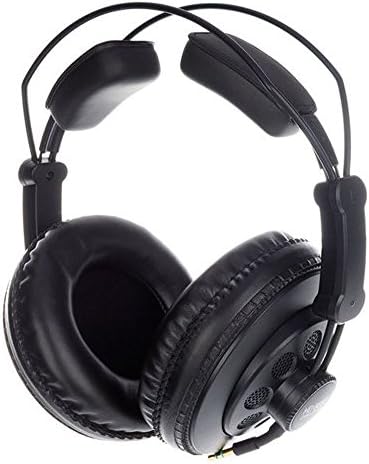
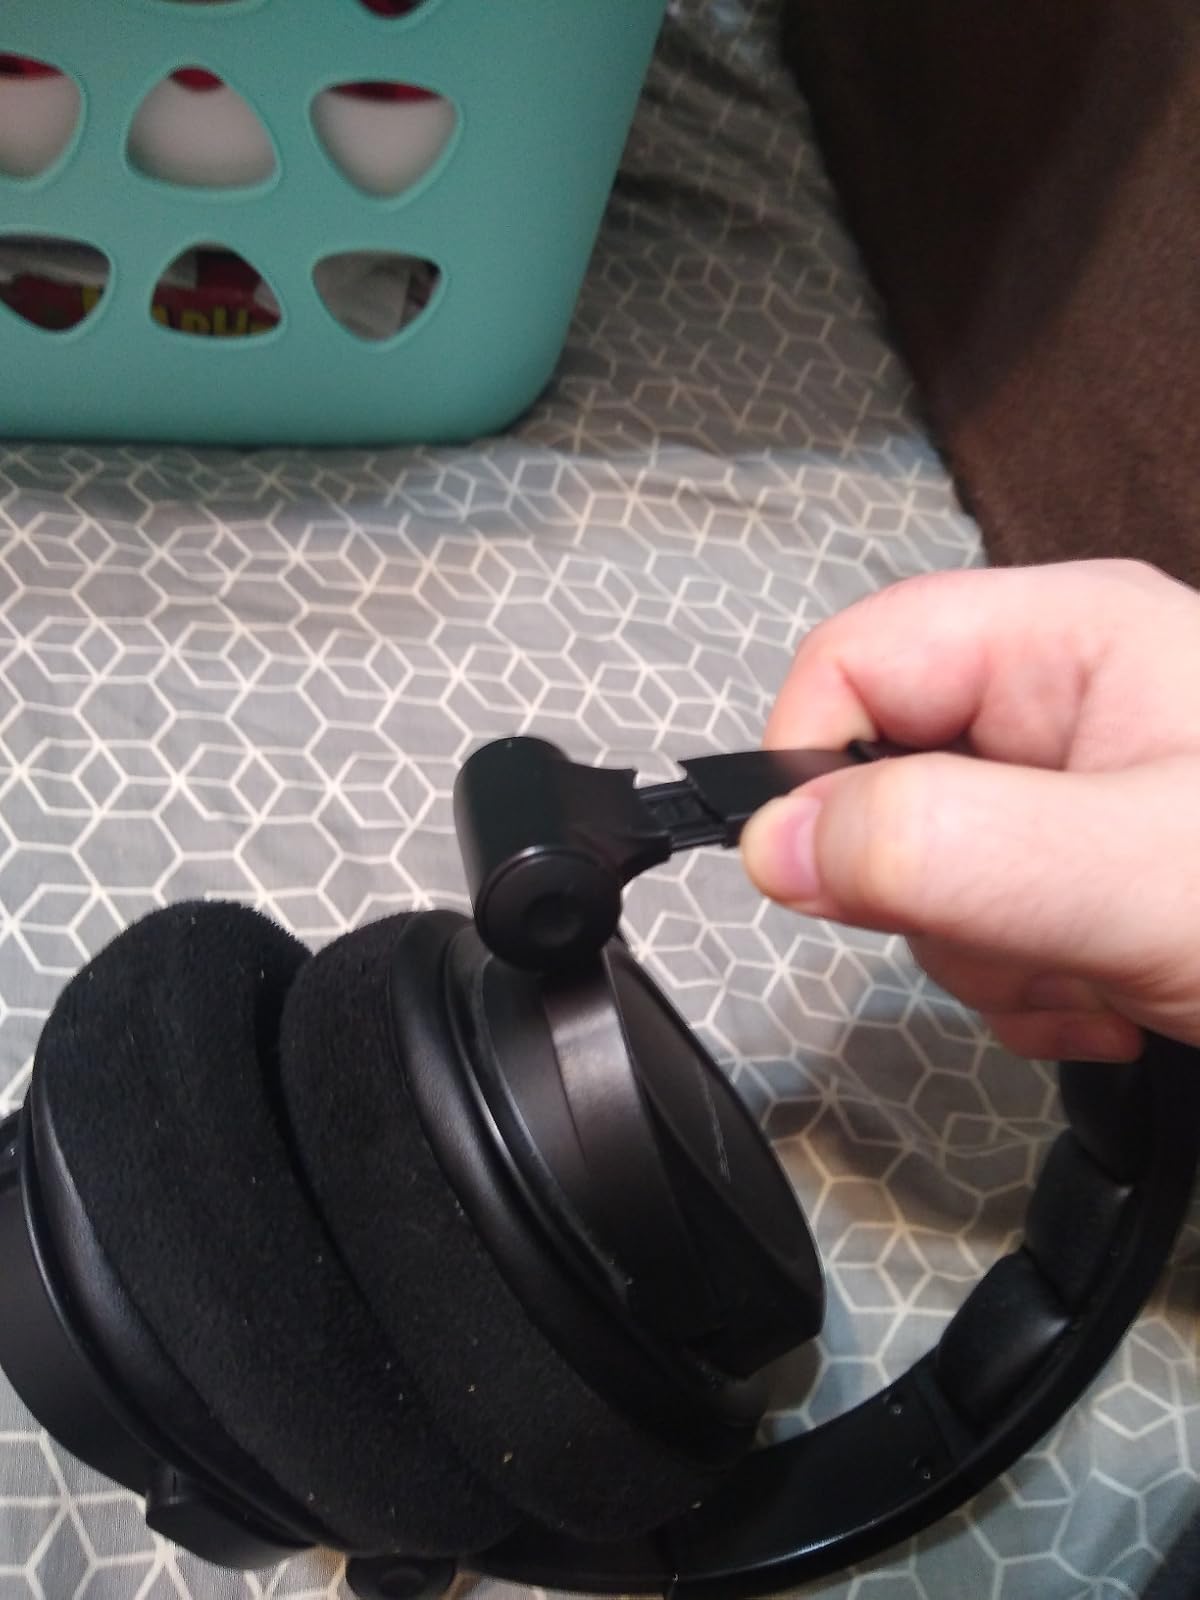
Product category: headphones
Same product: no